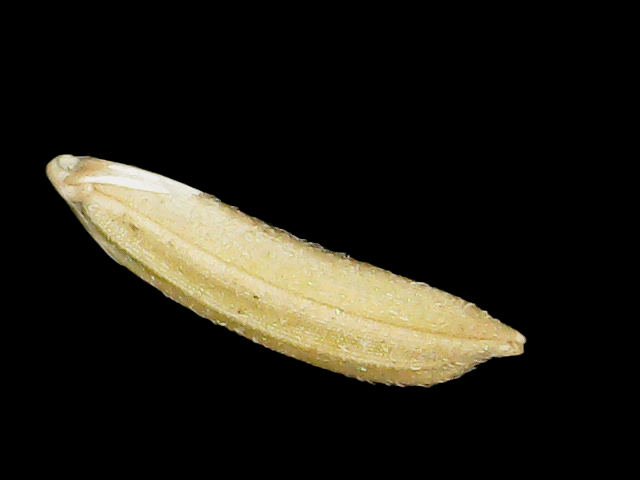
Rice variety: Binadhan21